Broken Hill

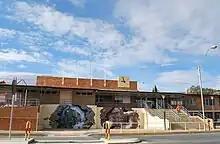
Broken Hill railway station

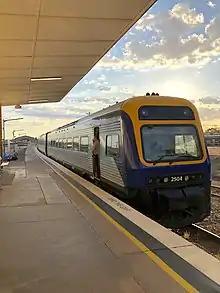
The "Outback Xplorer" at Broken Hill railway station

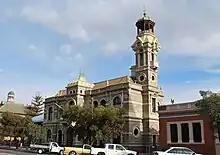
Broken Hill Town Hall

The town was listed in 2001 as a National Engineering Landmark by Engineers Australia as part of its Engineering Heritage Recognition Program.